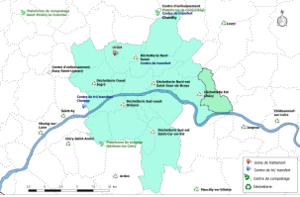
Sites de collecte, de traitement et de valorisation des déchets de la communauté urbaine d'Orléans Métropole, avec localisation de la commune de Mardié.
Mardié est une commune française située dans le département du Loiret en région Centre-Val de Loire.